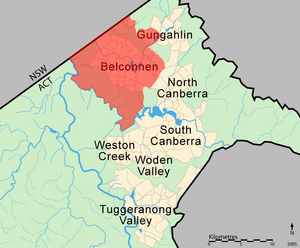
La circonscription de Ginninderra est l'un des trois circonscriptions de l'Assemblée législative du Territoire de la capitale australienne. Elle dispose de cinq sièges et est la plus petite circonscription du Territoire.